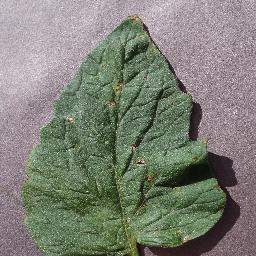
Label: Tomato___Target_Spot